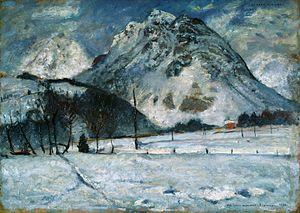
Cesare Maggi, né en 1881 à Rome et mort à Turin en 1961, est un peintre italien.